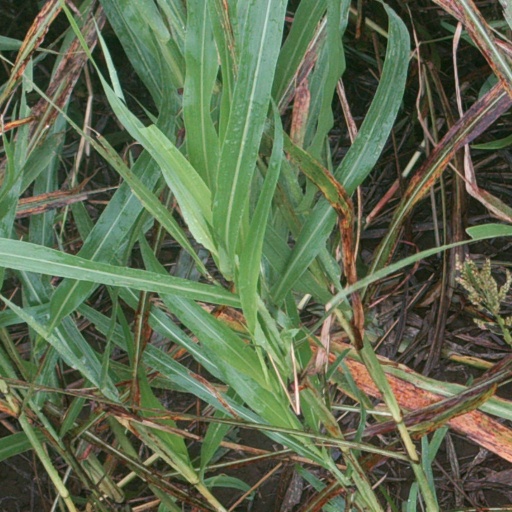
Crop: sorghum